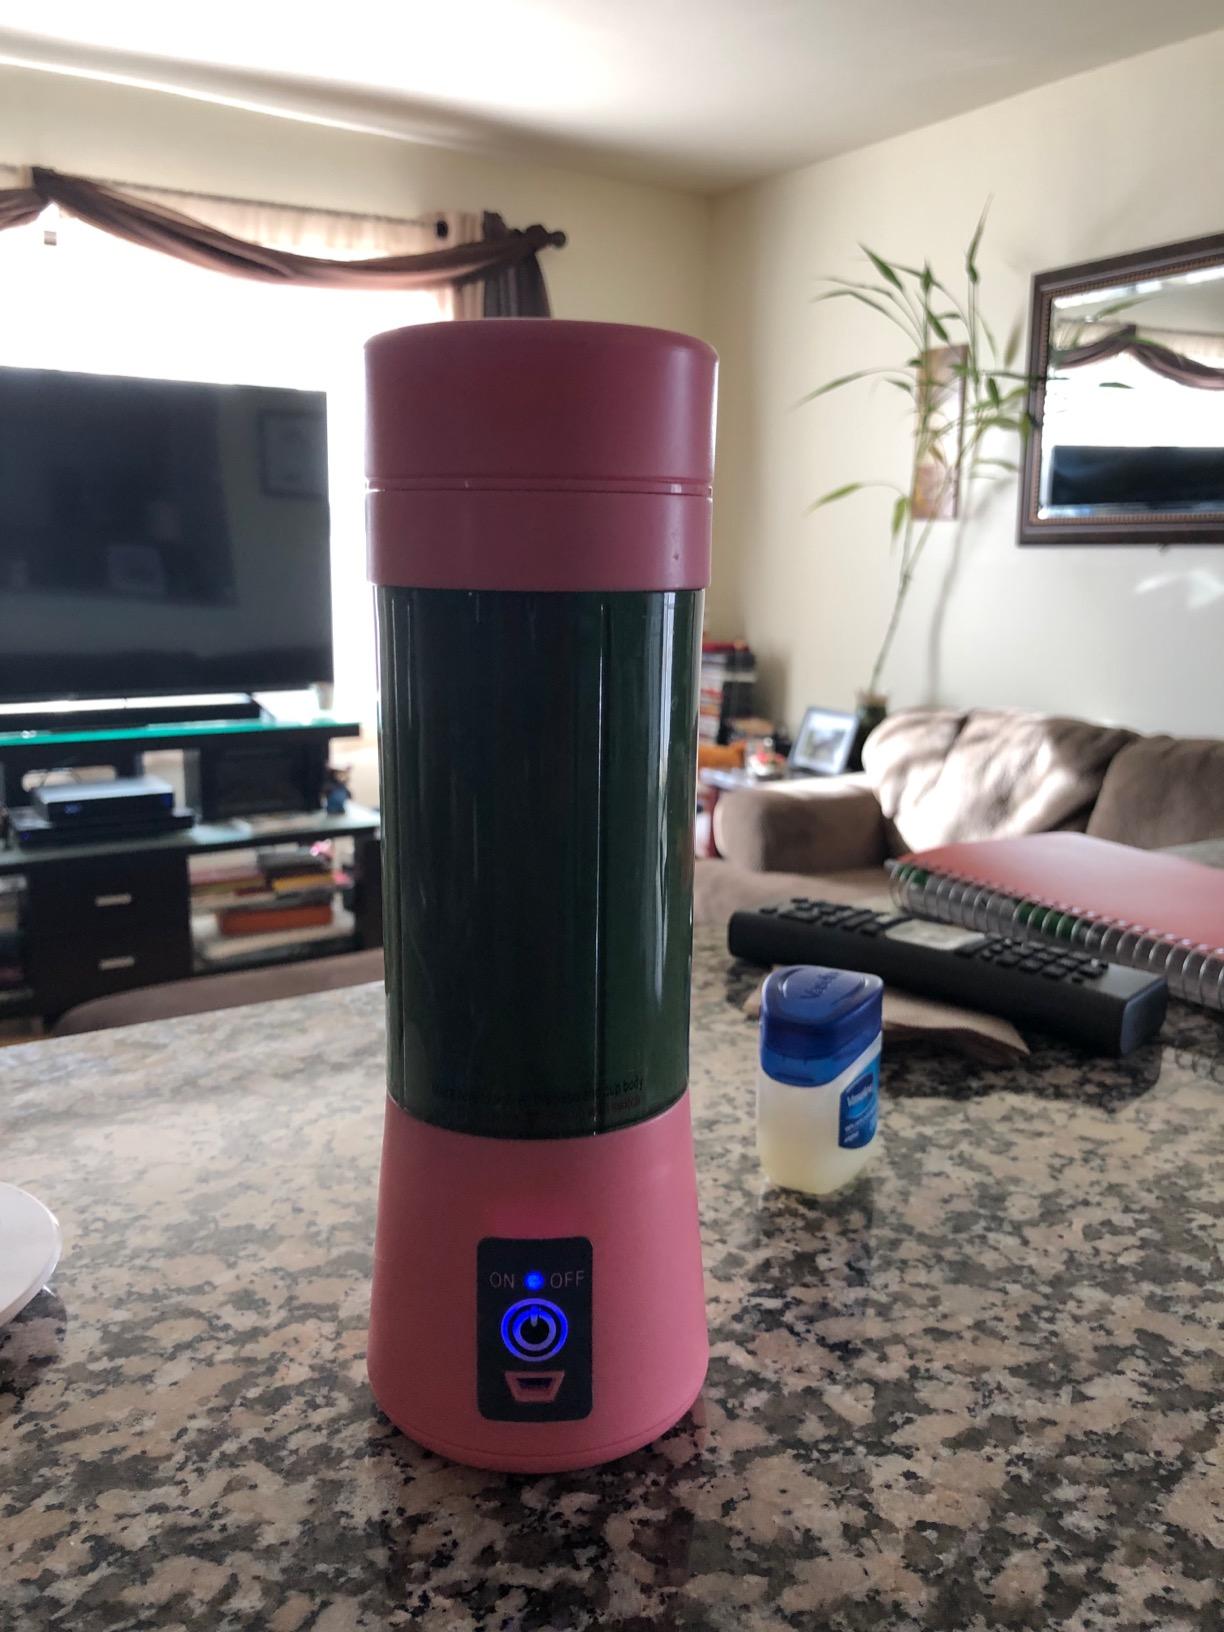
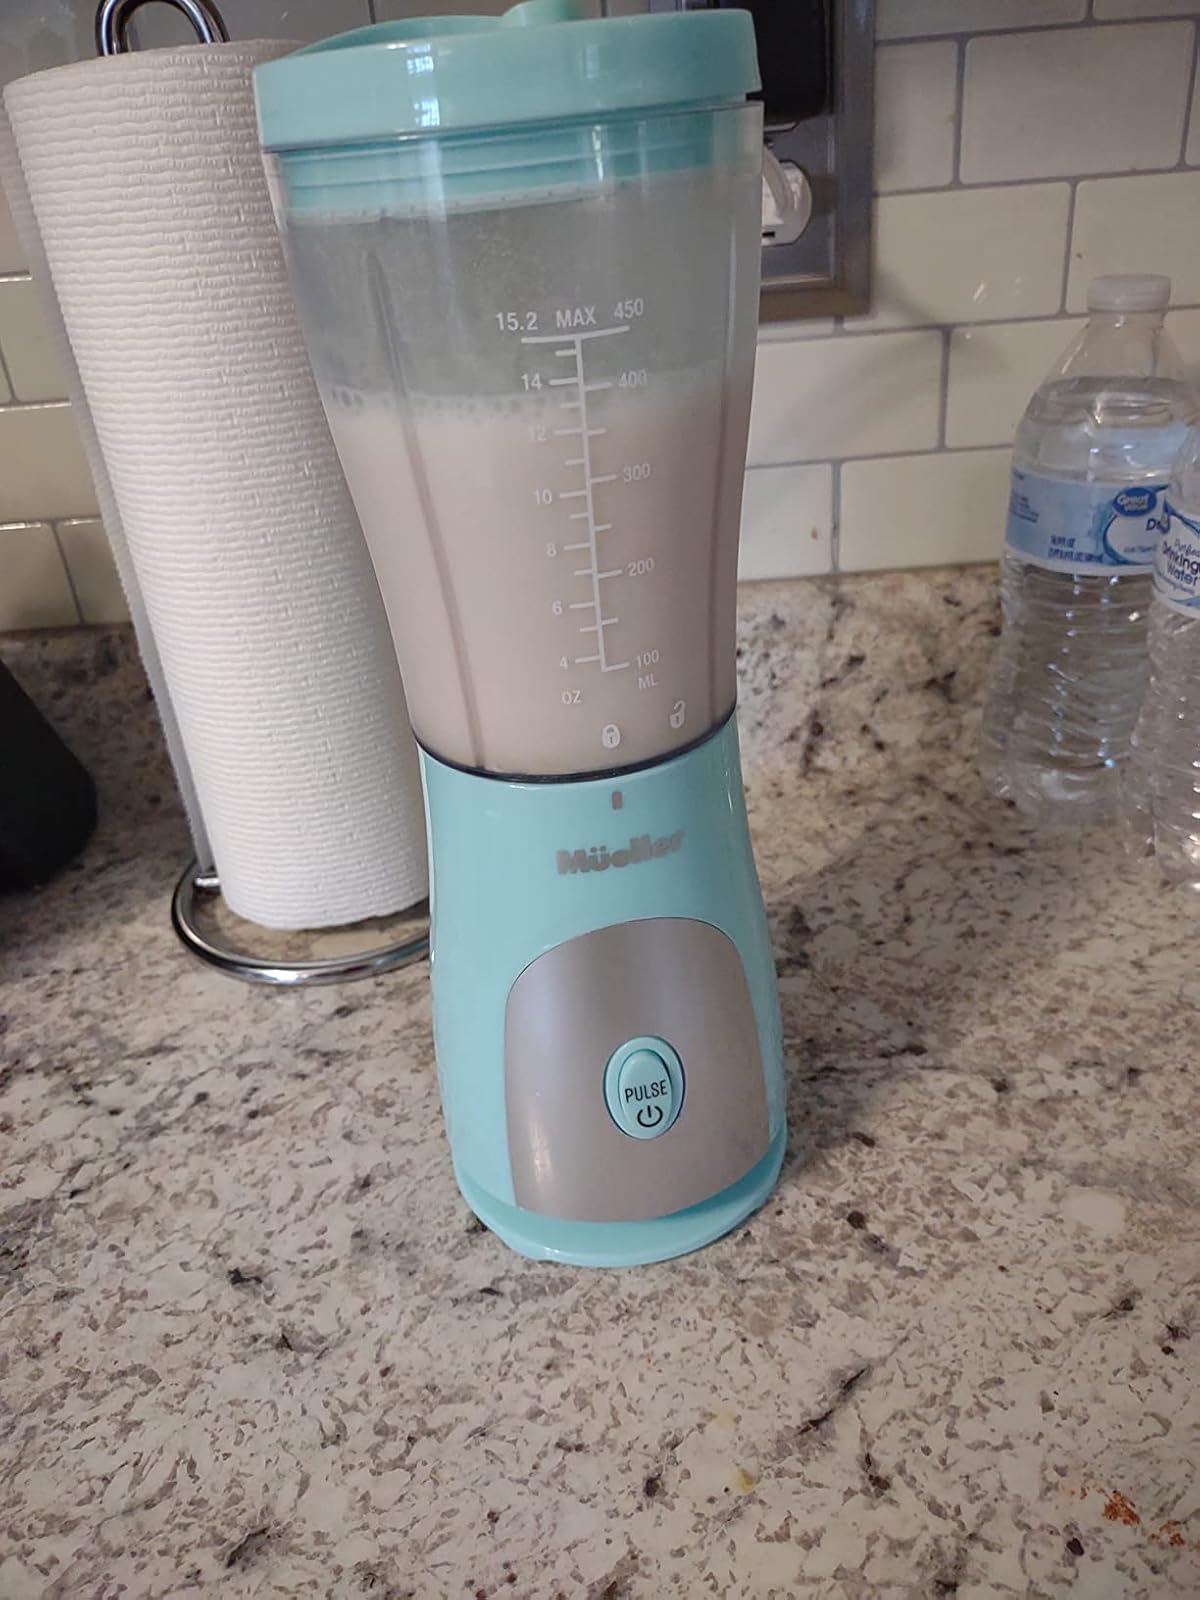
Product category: items_blender
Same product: no